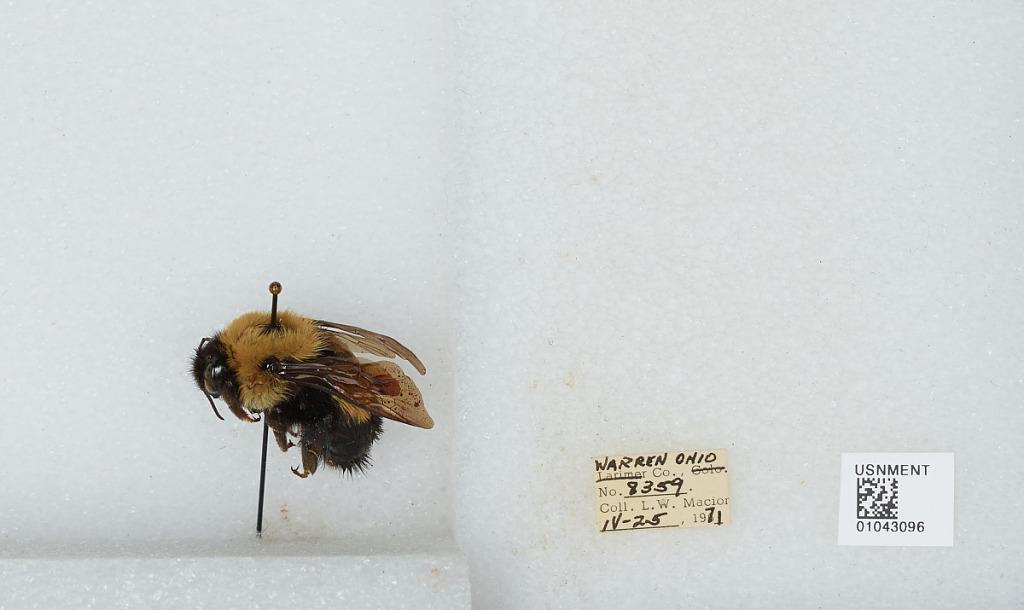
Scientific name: Bombus (Bombus) affinis Cresson
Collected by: L. Macior
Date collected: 1971-4-25
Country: United States
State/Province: Ohio
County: Warren
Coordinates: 39.4242, -84.1856